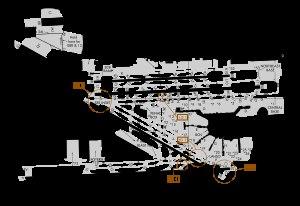
L'aéroport international de Miami, connu localement sous l'acronyme MIA, est un aéroport américain desservant Miami, en Floride. Localisé dans un secteur non constitué en municipalité dans le comté de Miami-Dade, il est proche des villes de Hialeah, Doral et Miami Springs, ainsi que du village de Virginia Gardens et de la census-designated place de Fountainbleau. Quarantième aéroport mondial en 2017, avec plus de 44 millions de passagers qui en font usage, il est le douzième aéroport aux États-Unis par le nombre de passagers.